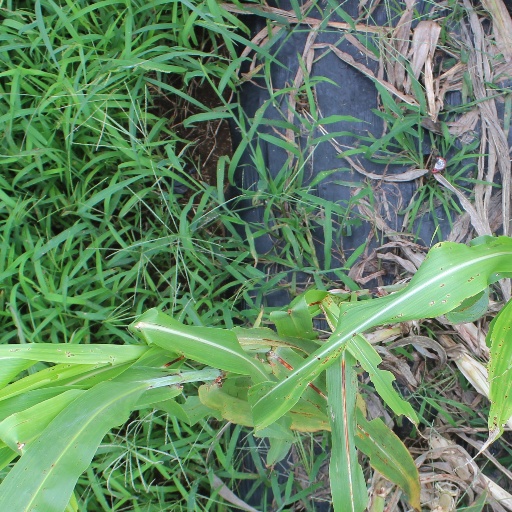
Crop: sorghum